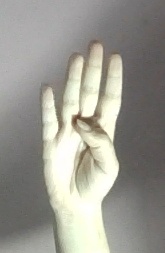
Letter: kaaf